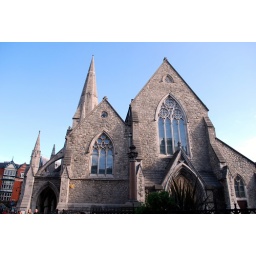
in one of the most disappointing discoveries this church is now the home of a tourist information office